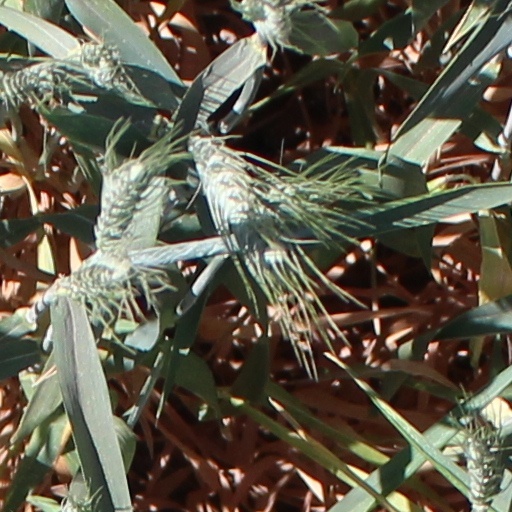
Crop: wheat